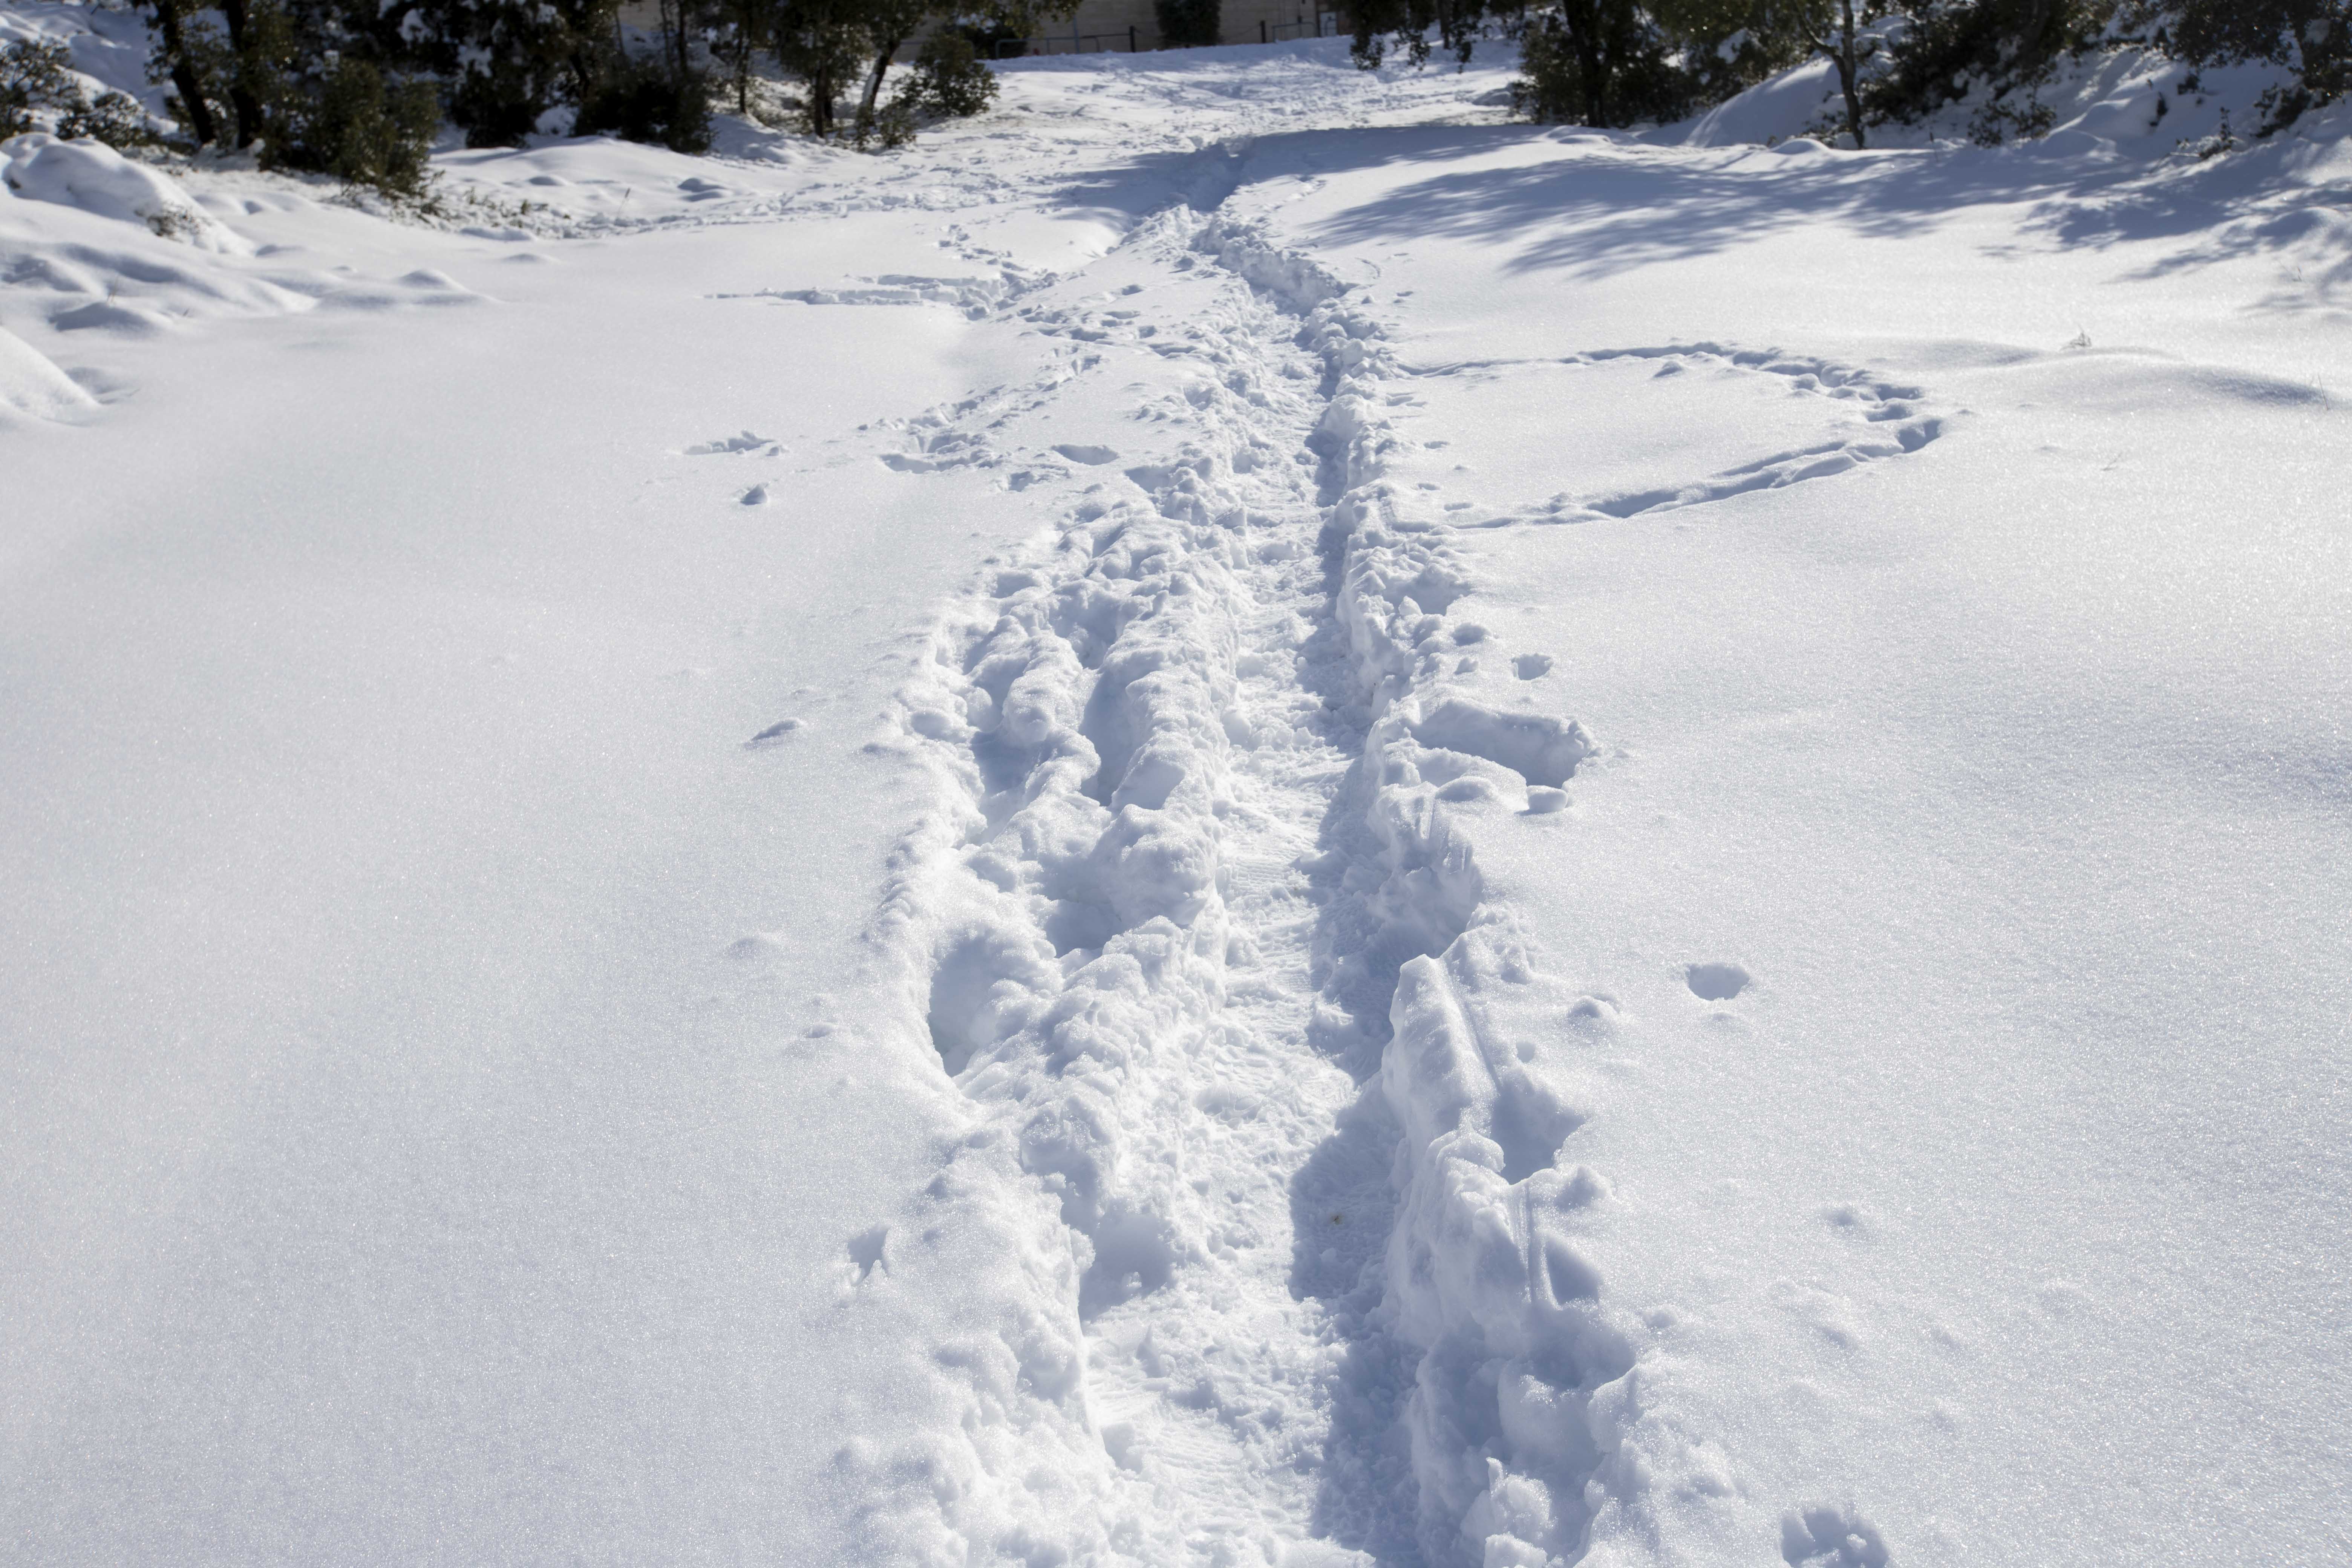
natural, winter, freezing, branch, snow, slope, geological phenomenon, terrain, glacial landform, precipitation, ice cap, trail, evergreen, conifer, frost, ice, path, fir, pine